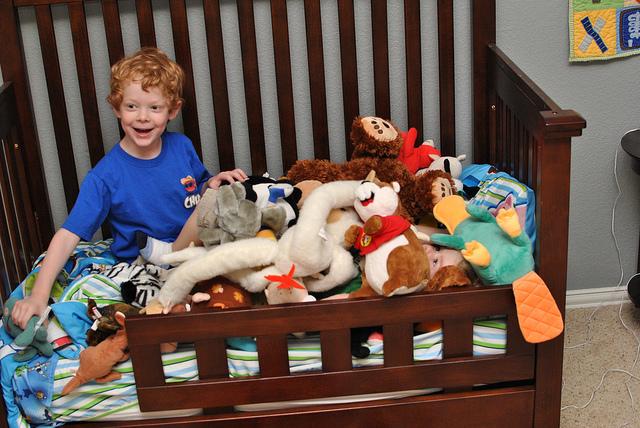
the child is sitting on a bed with lots of stuffed toys around